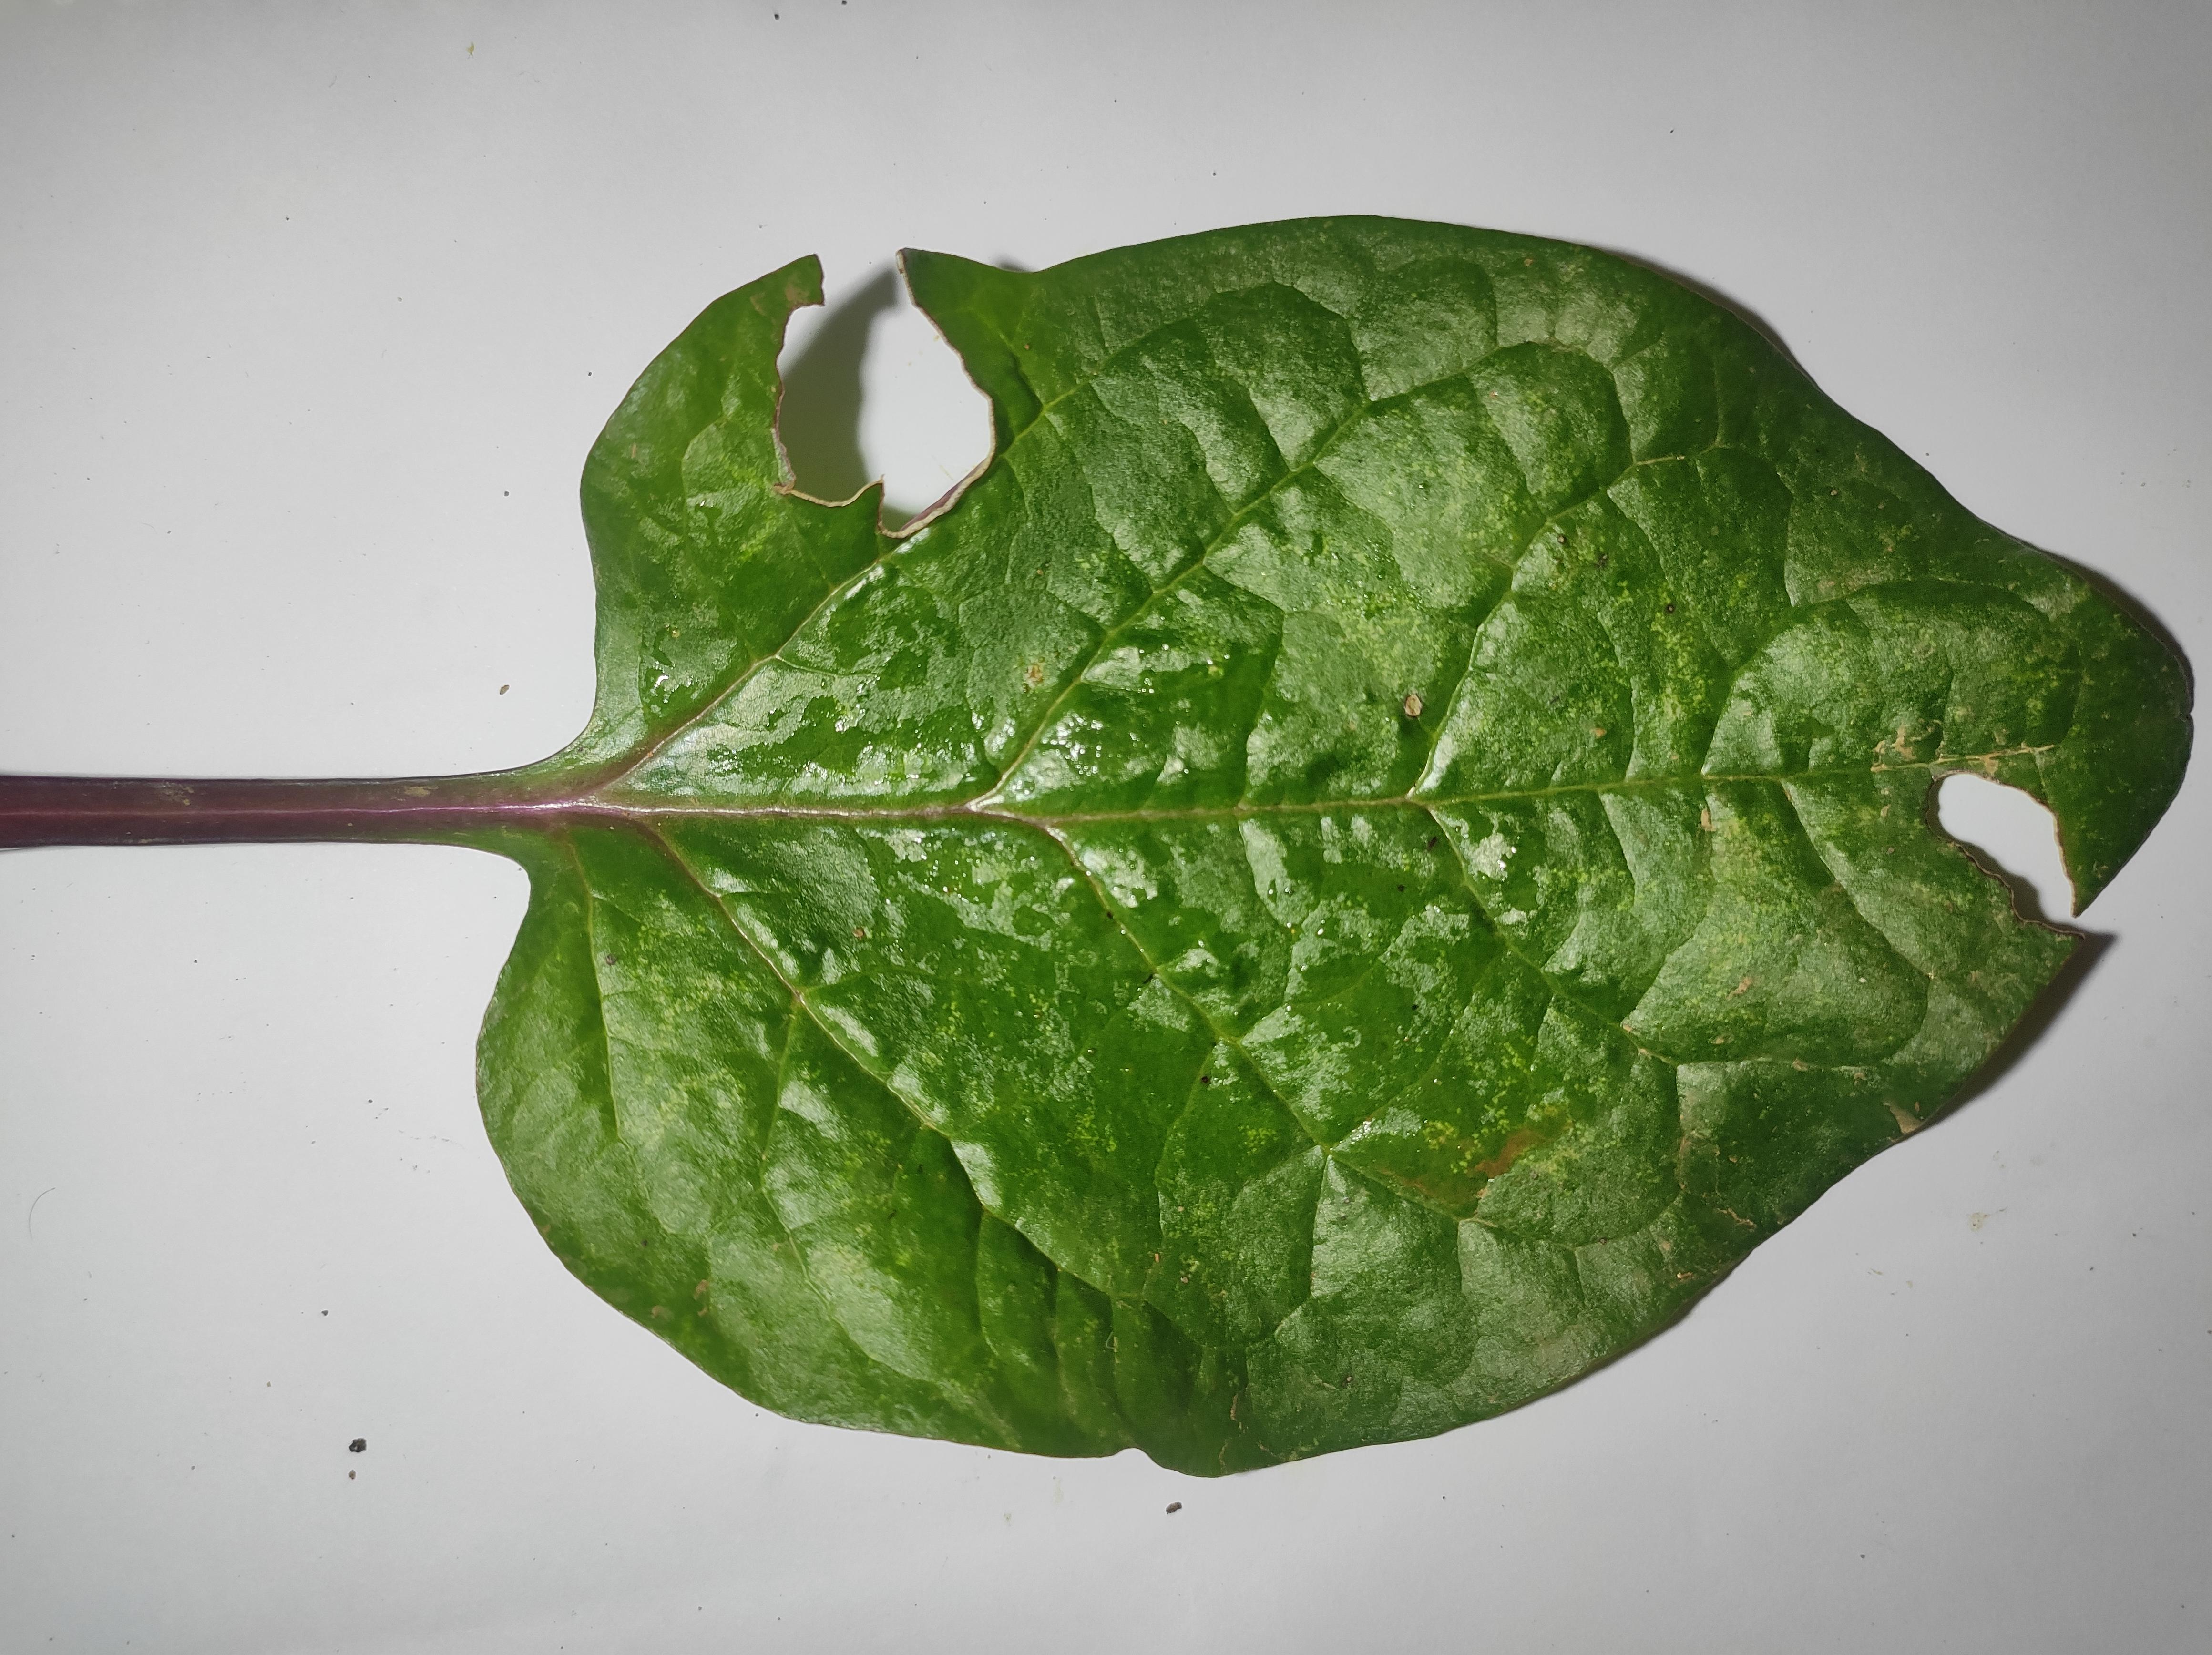
Label: straw_mite